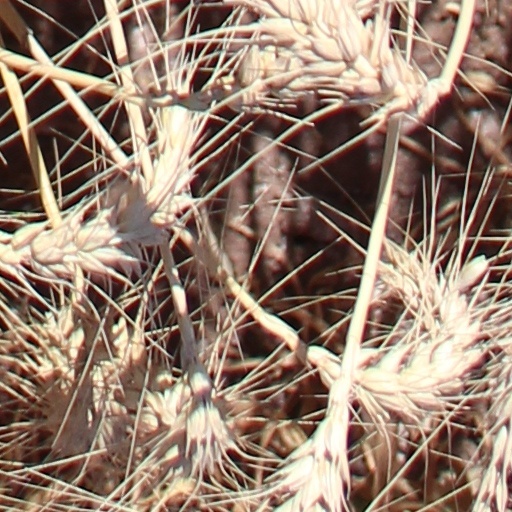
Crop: wheat